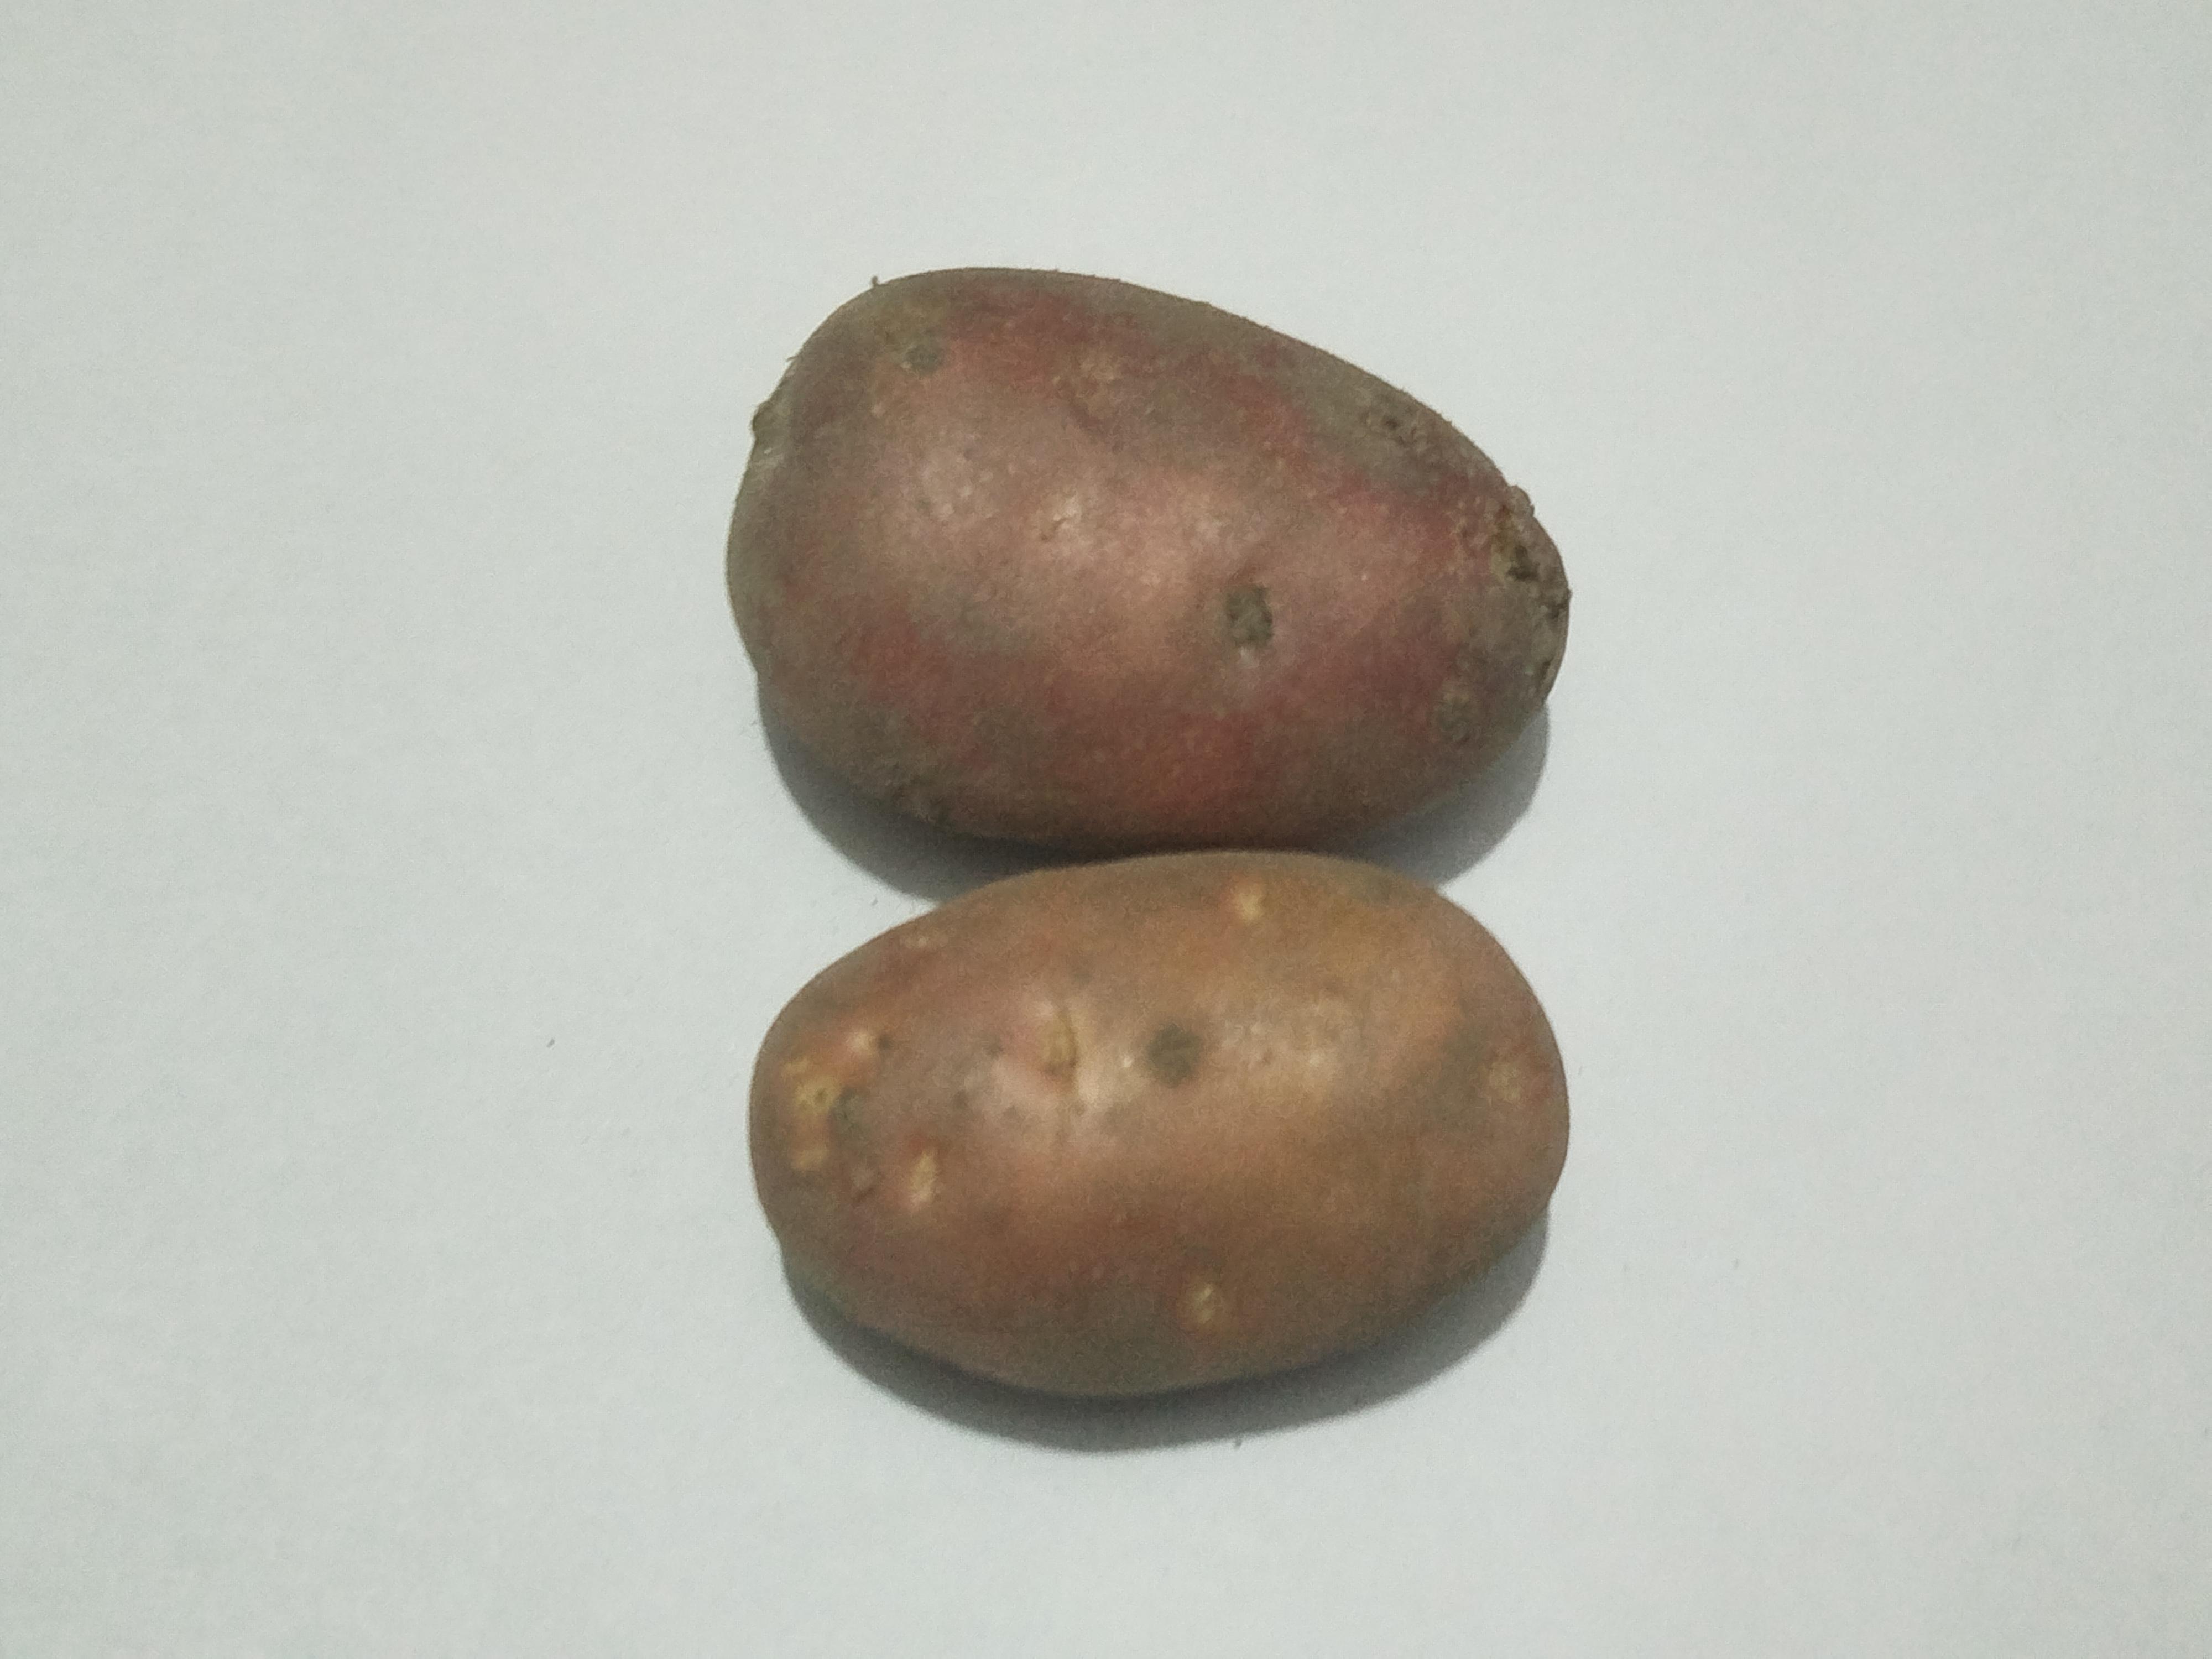
Label: Potato